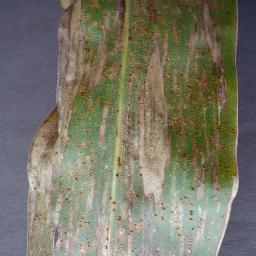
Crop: corn
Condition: (maize)_northern_blight